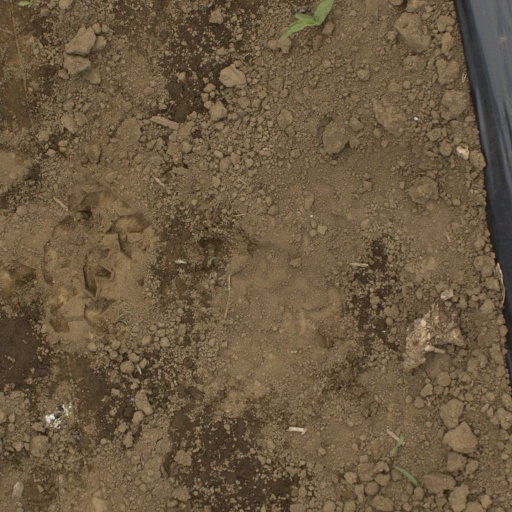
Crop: Jerusalem artichoke